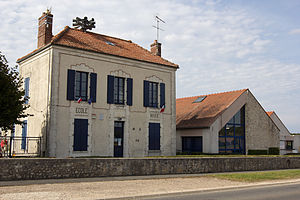
Guigneville-sur-Essonne
Rådhus
Rådhus
Guigneville-sur-Essonne er en fransk kommune i departementet Essonne. Ved folketællingen i 1999 blev der talt 746 indbyggere, mens det blev 939 indbyggere i 2004.